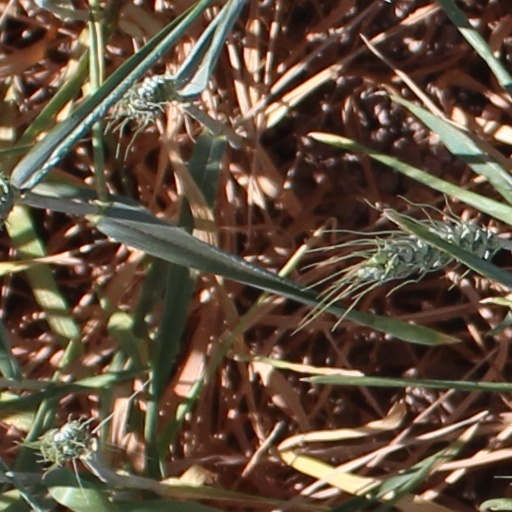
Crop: wheat